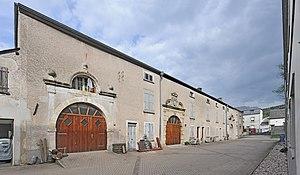
Heisdorf